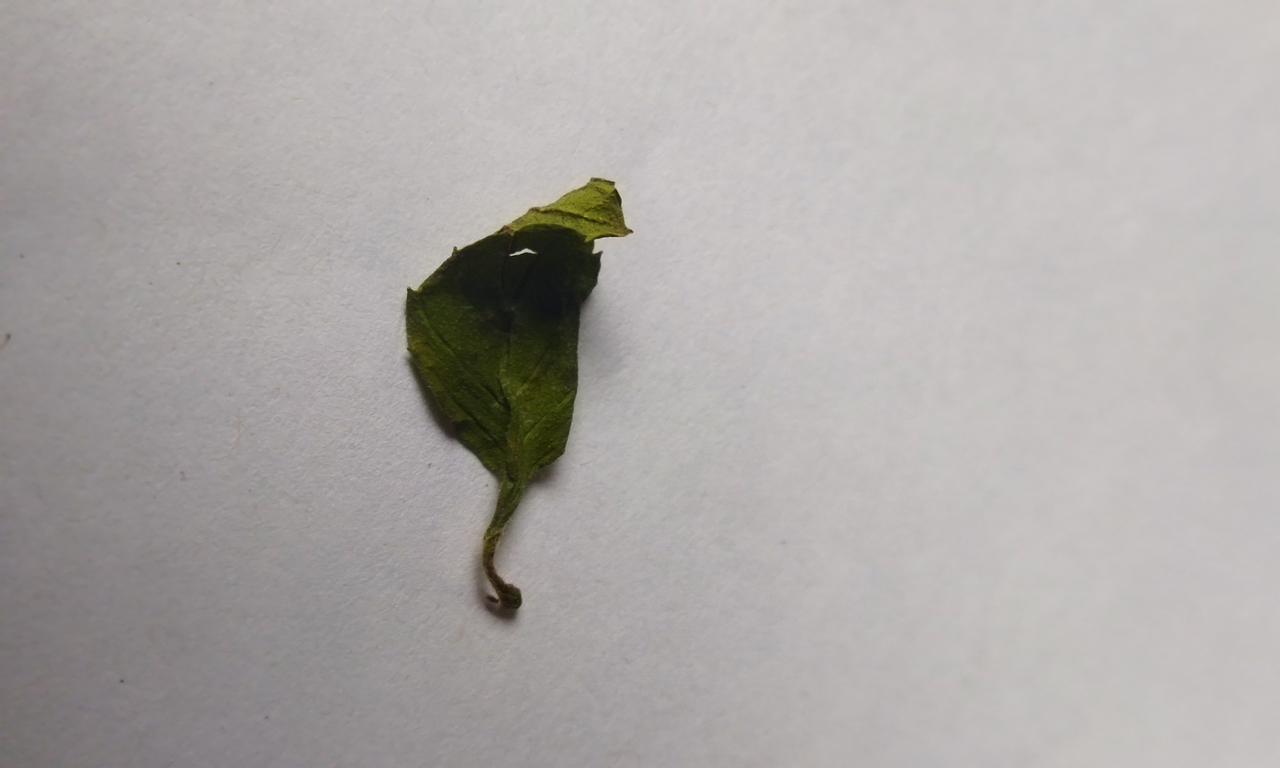
Label: Dried